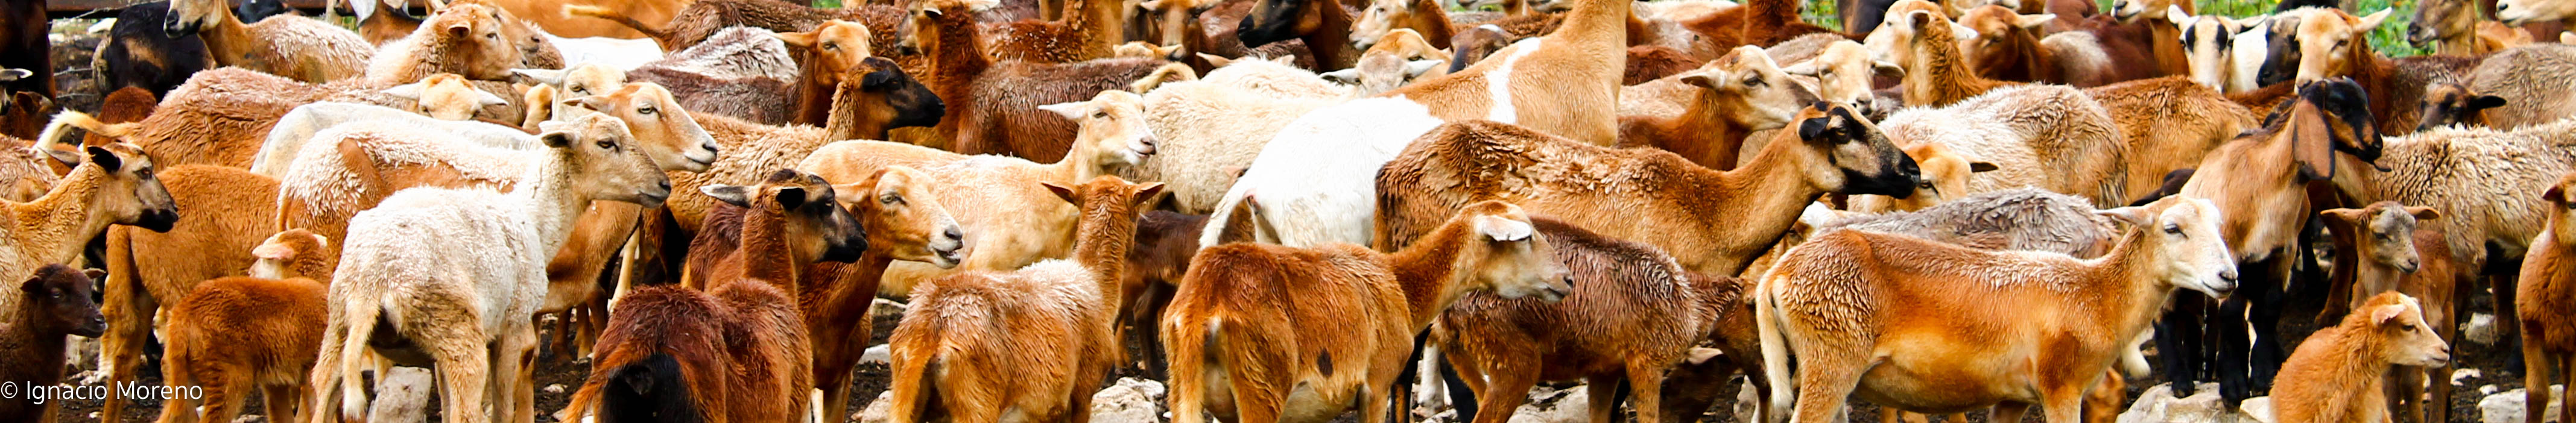
animals, fur